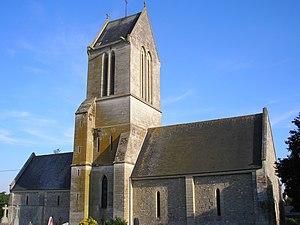
Vendes (Normandie, France). L'église Saint-Martin.
Vendes est une commune française située dans le département du Calvados en région Normandie, peuplée de 320 habitants.
Cette liste regroupe une partie des monuments historiques du Calvados.
L'église Saint-Martin est une église catholique située à Vendes, en France. Datant du XIIIᵉ siècle, elle est inscrite au titre des monuments historiques.